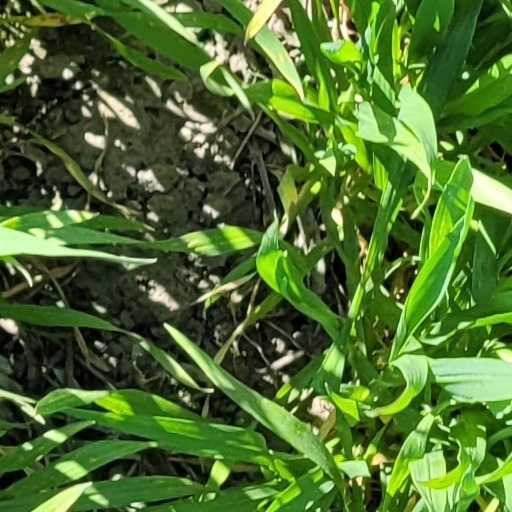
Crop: wheat